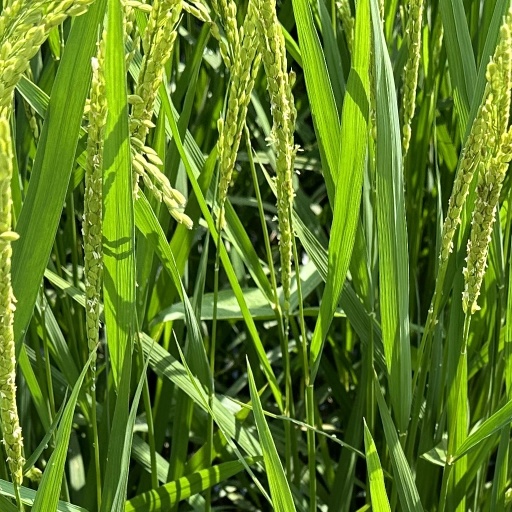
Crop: rice